Escape Me Never (1947 film)

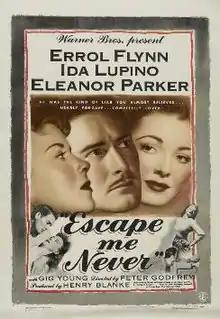
1947 film poster

Escape Me Never is a 1947 American melodrama film directed by Peter Godfrey, and starring Errol Flynn, Ida Lupino, Eleanor Parker, and Gig Young.